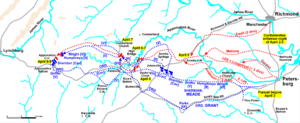
Philip Sheridan / Borgerkrigen / Appomattox kampagnen
Lees retræte i Appomattox kampagnen, 3. april – 9. april 1865.
Philip Henry Sheridan var en karriereofficer i den amerikanske hær og general i den amerikanske borgerkrig. Hans karriere var kendetegnet ved hans hurtige opstigen til generalmajor i den amerikanske borgerkrig og hans tætte forbindelse til generalløjtnant Ulysses S. Grant, som overførte Sheridan fra at kommandere en infanteridivision i det vestlige operationsområde til at lede et kavalerikorps i Army of the Potomac i øst. I 1864